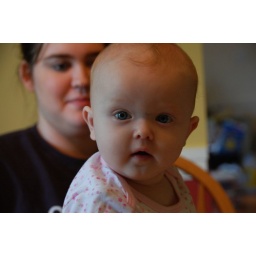
Raegan sitting on the dining room table in front of Kerri